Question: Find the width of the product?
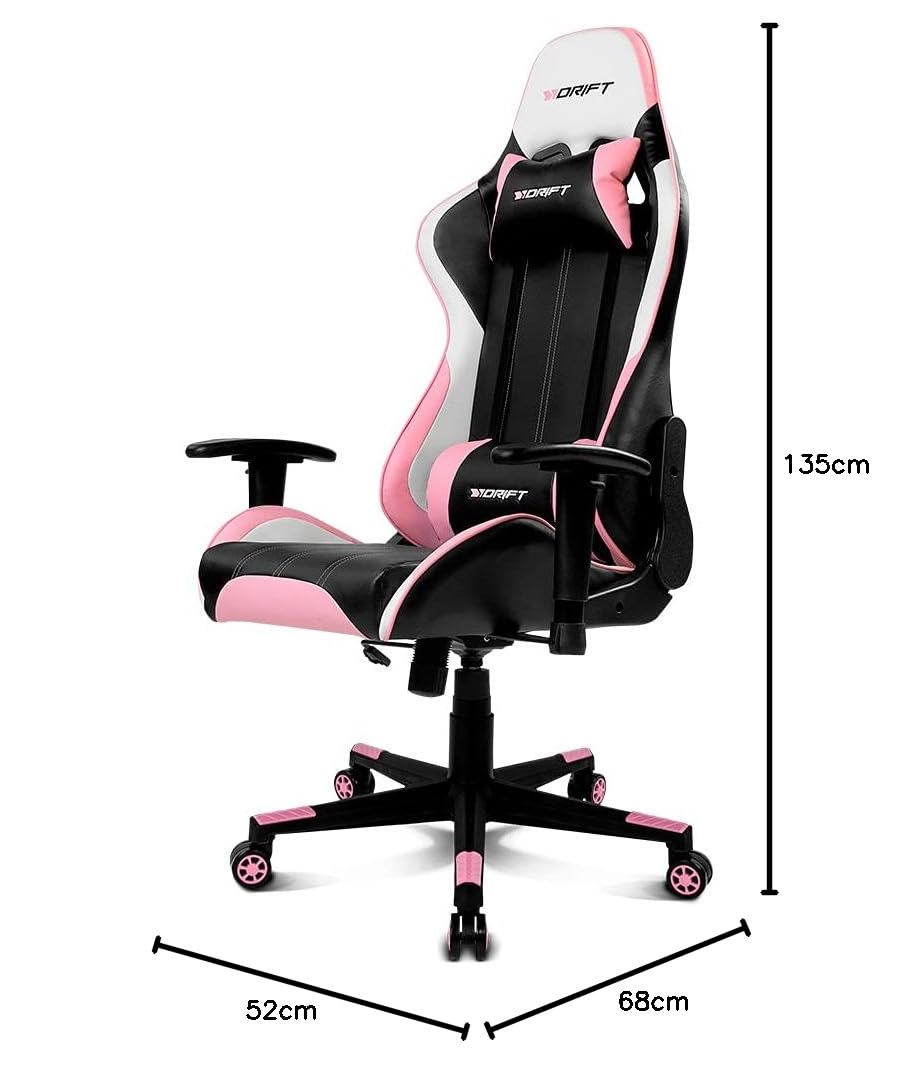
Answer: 68.0 centimetre